Solar eclipse of August 21, 2017

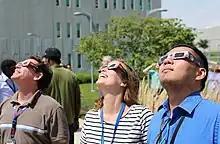
Three people wearing eclipse glasses at the Kansas City National Security Campus in Kansas City, Missouri

In northwestern Europe, a partial eclipse was visible in the evening or at sunset. Only those in Iceland, Ireland, Scotland and the Portuguese Azores archipelago saw the eclipse from beginning to end; in Wales, England, Norway, the Netherlands, Belgium, France, Spain, and Portugal, sunset occurred before the end of the eclipse. In Germany, the beginning of the eclipse was visible just at sunset only in the extreme northwest of the country. In all regions east of the orange line on the map, the eclipse was not visible.